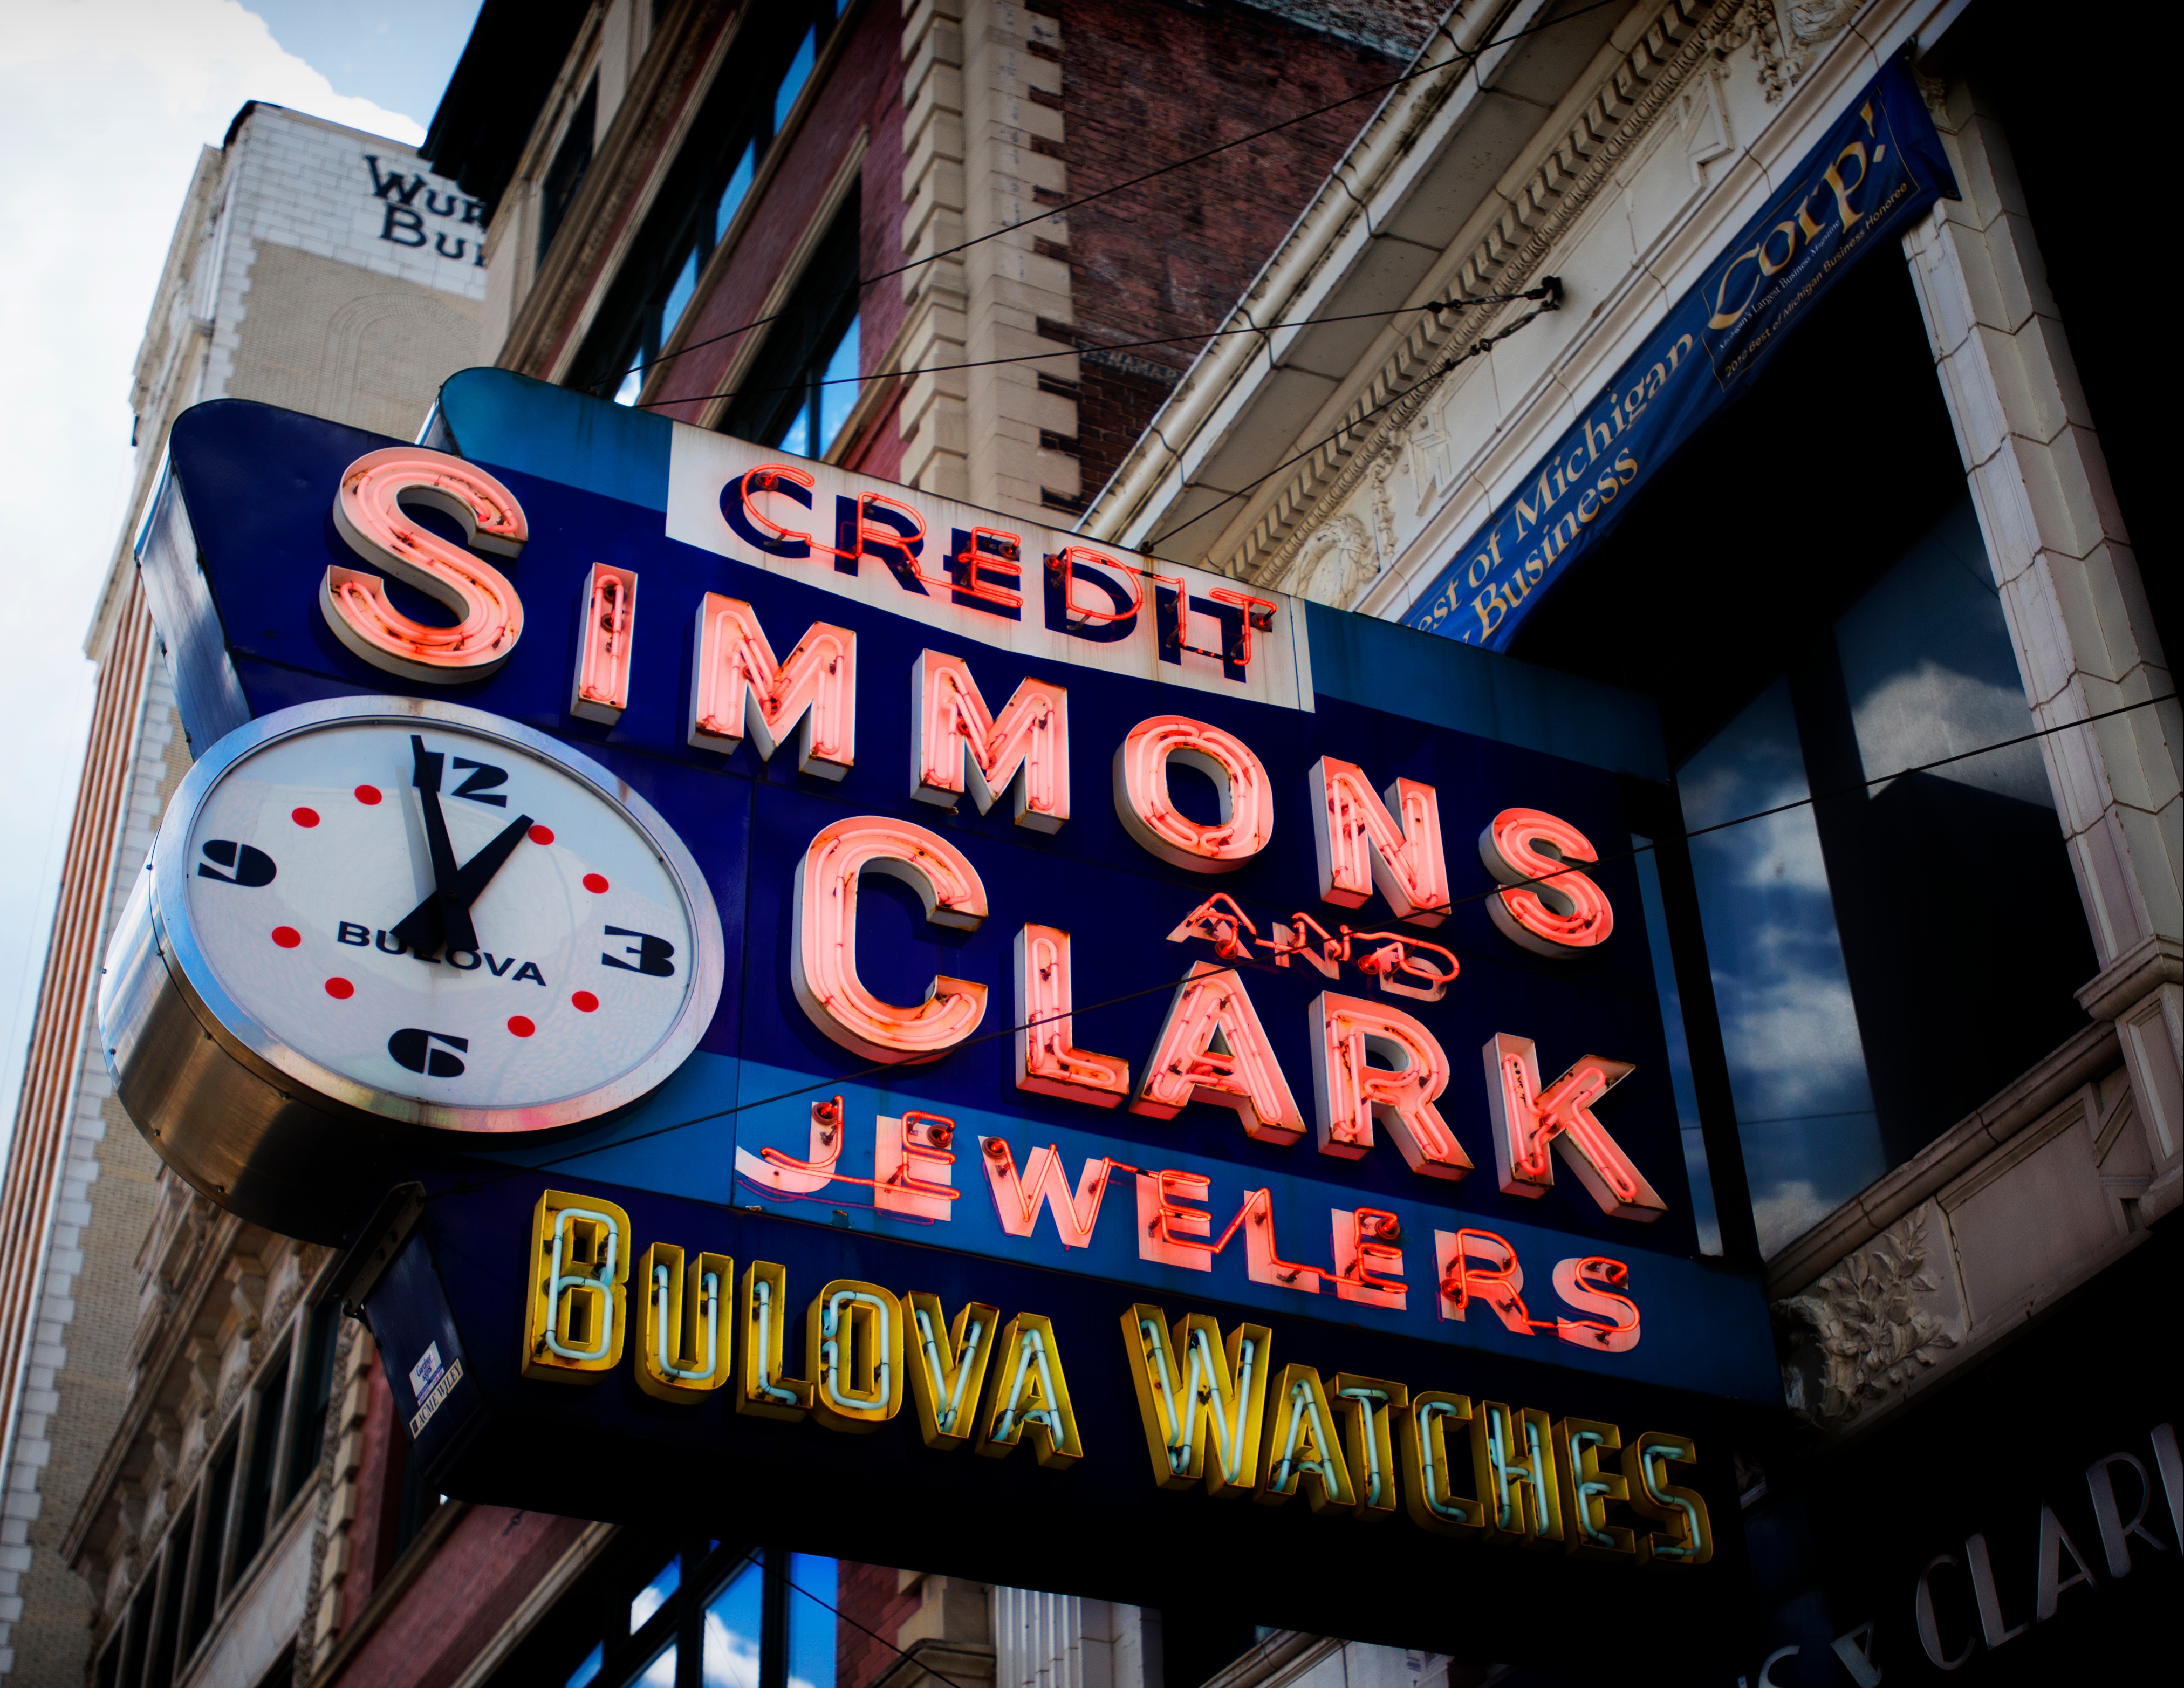
advertising, sign, color, blue, signage, neon sign